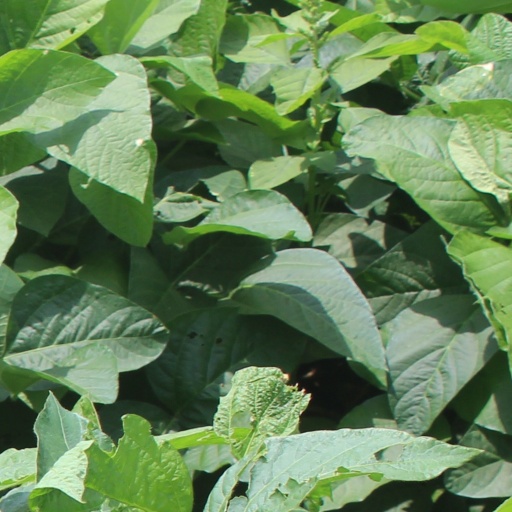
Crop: soybean